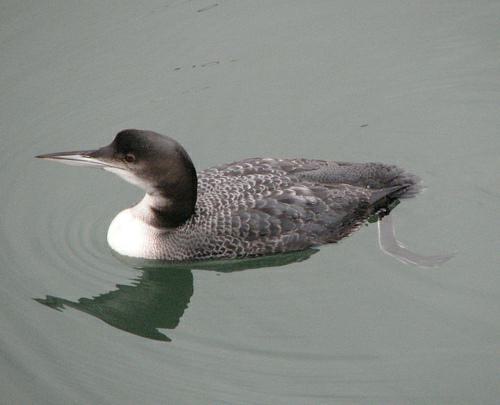
A photo of a pacific loon